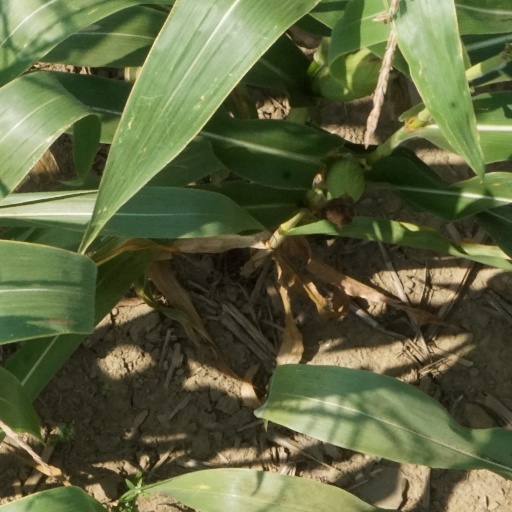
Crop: maize; corn